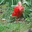
Label: bird